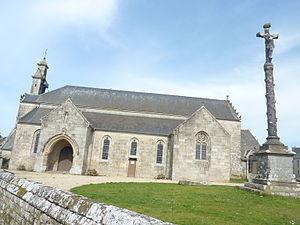
Trégrom
Trégrom [tʁegʁɔm] est une commune du Trégor située dans le département des Côtes-d'Armor, en région Bretagne.